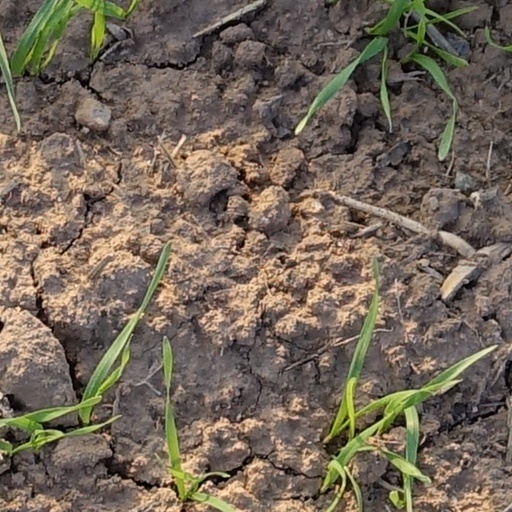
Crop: wheat